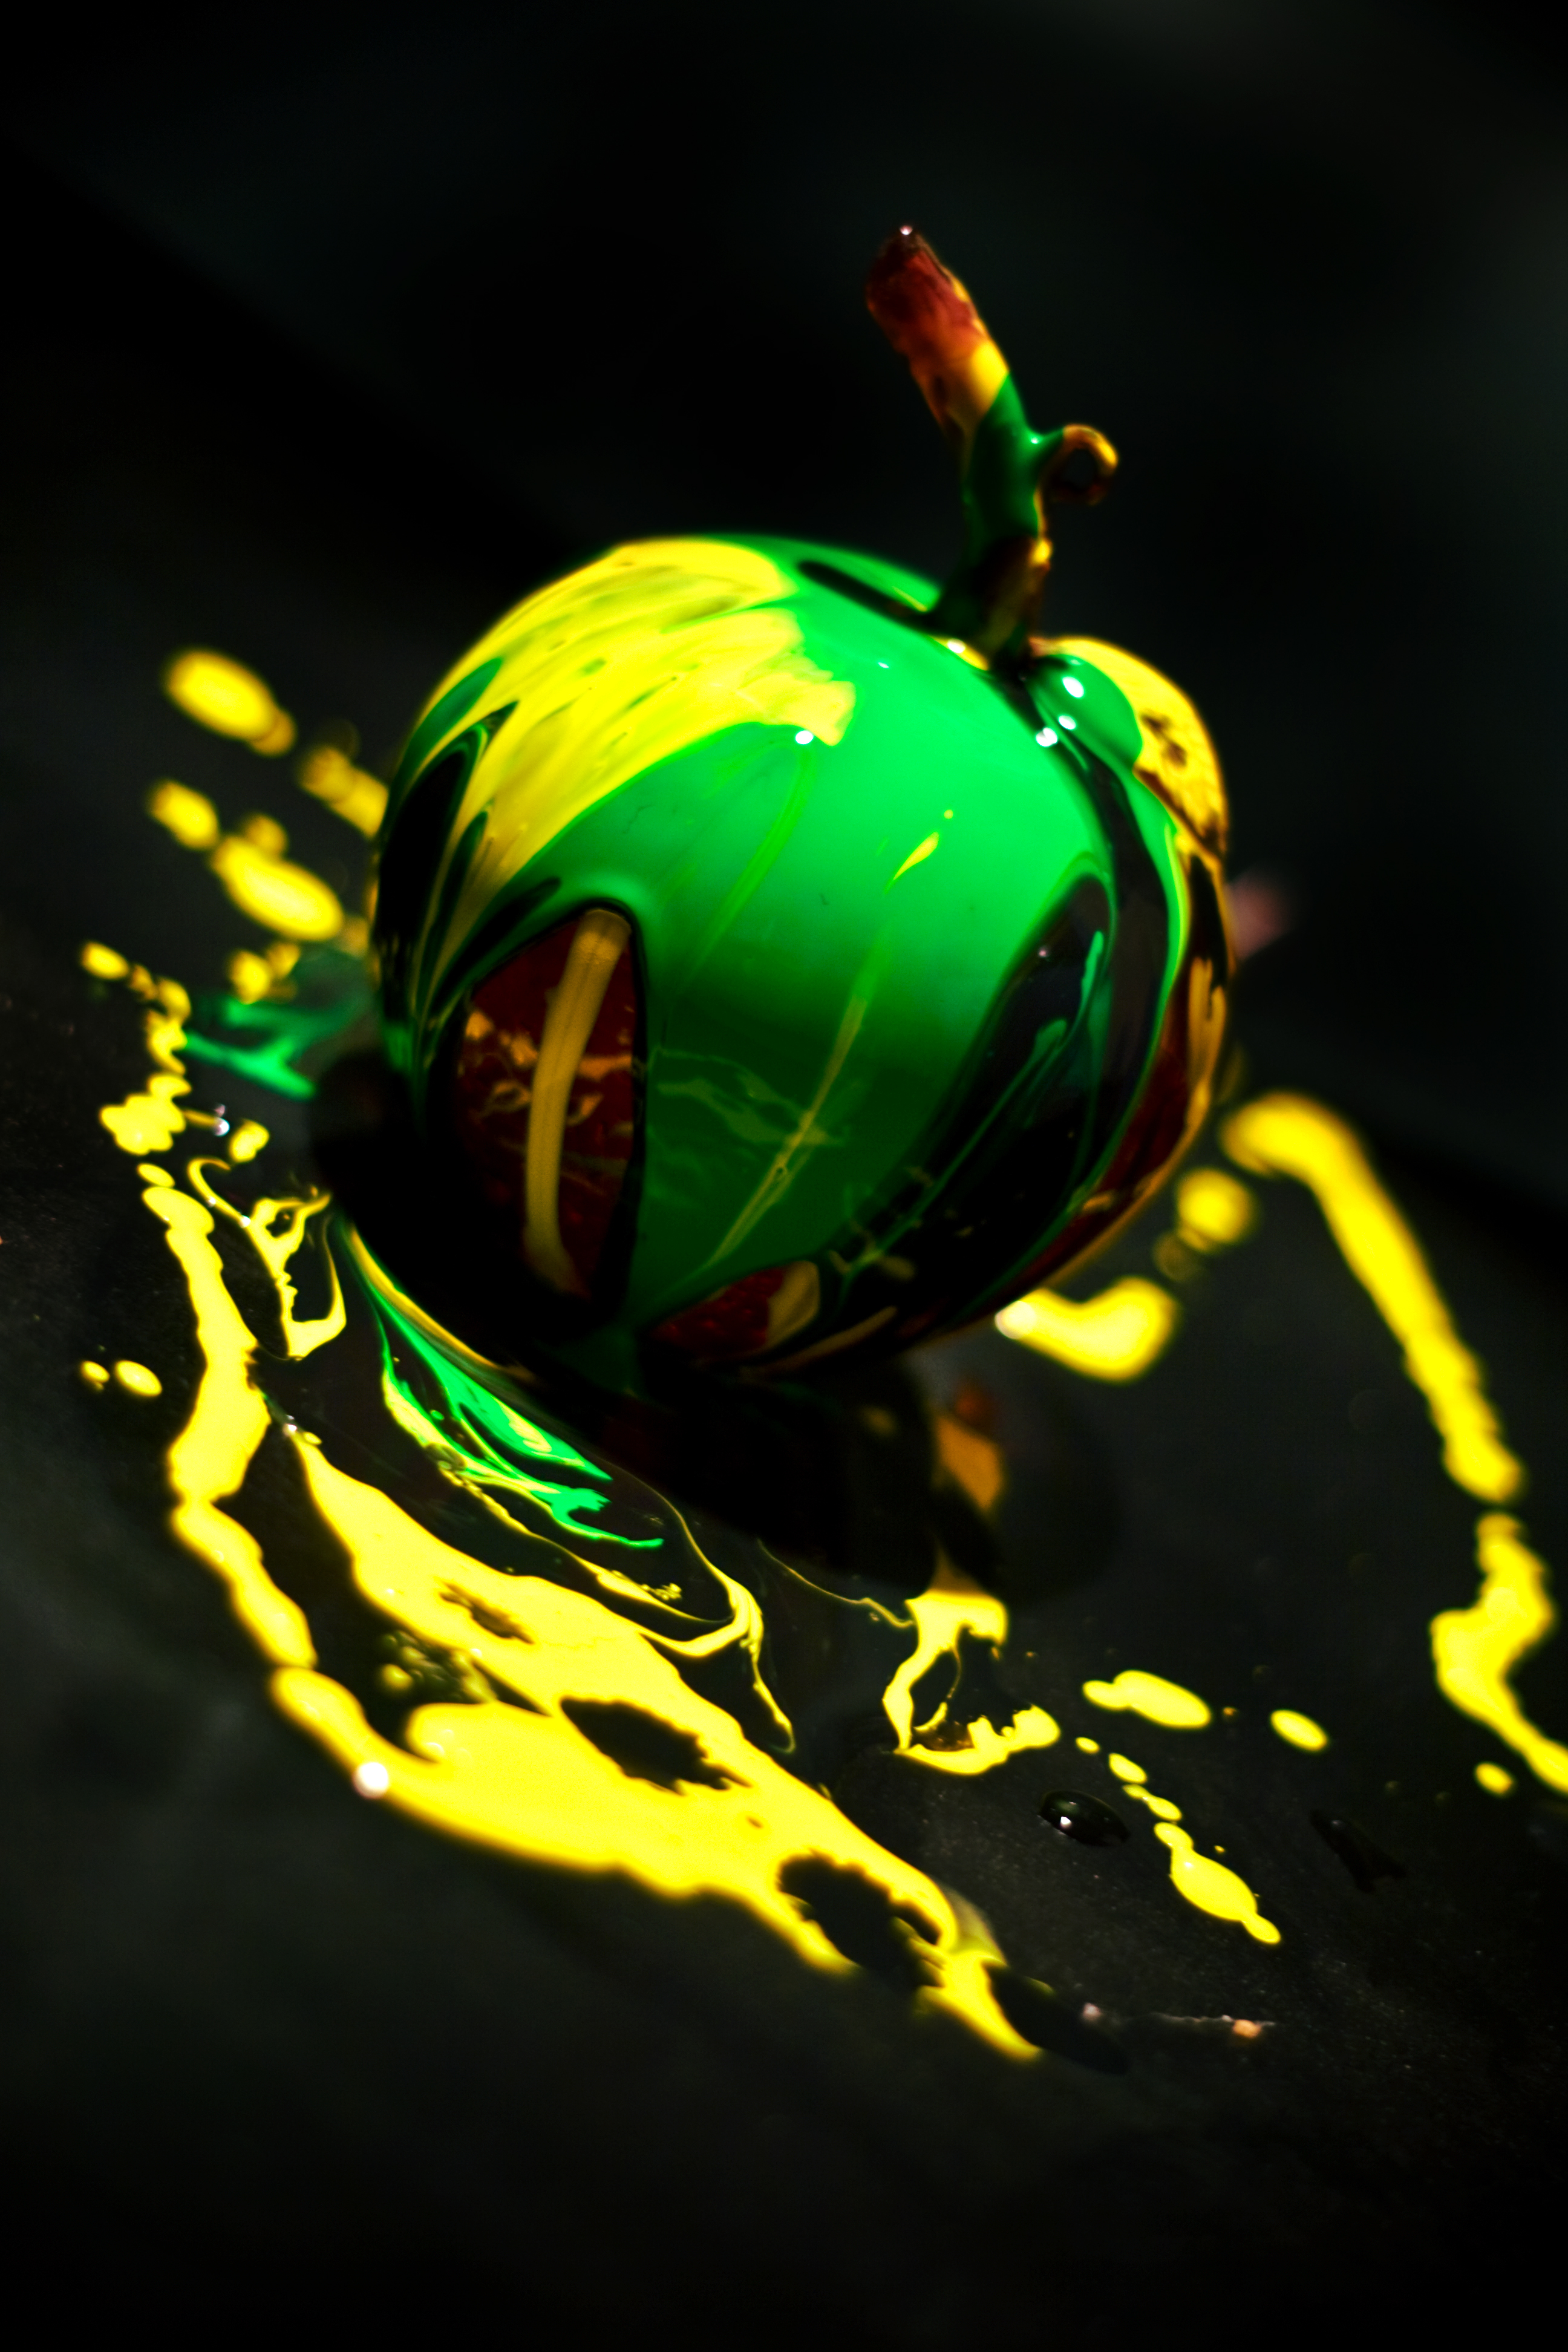
apple, creative, light, night, photography, fruit, flower, green, reflection, color, insect, darkness, yellow, invertebrate, close up, art, creativity, ball, painted, beetle, macro photography, computer wallpaper